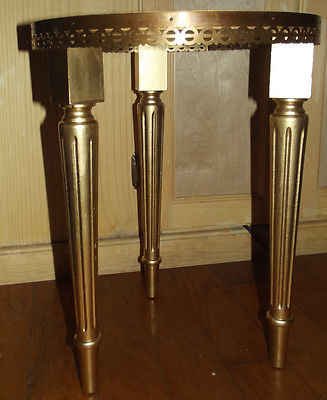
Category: table